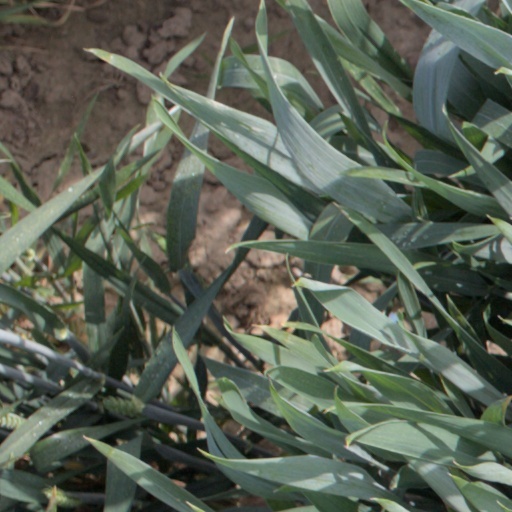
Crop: wheat